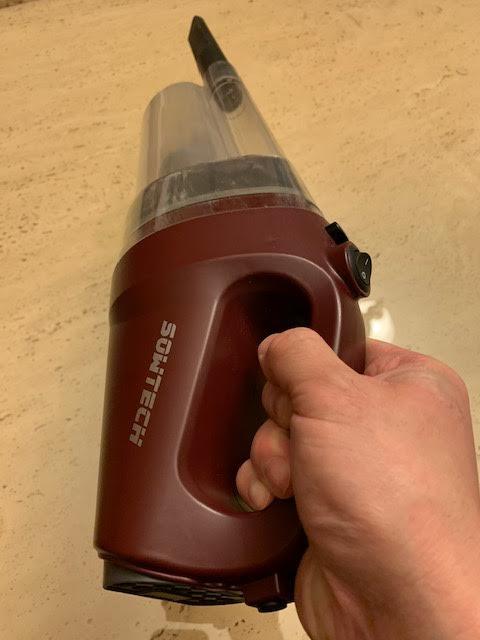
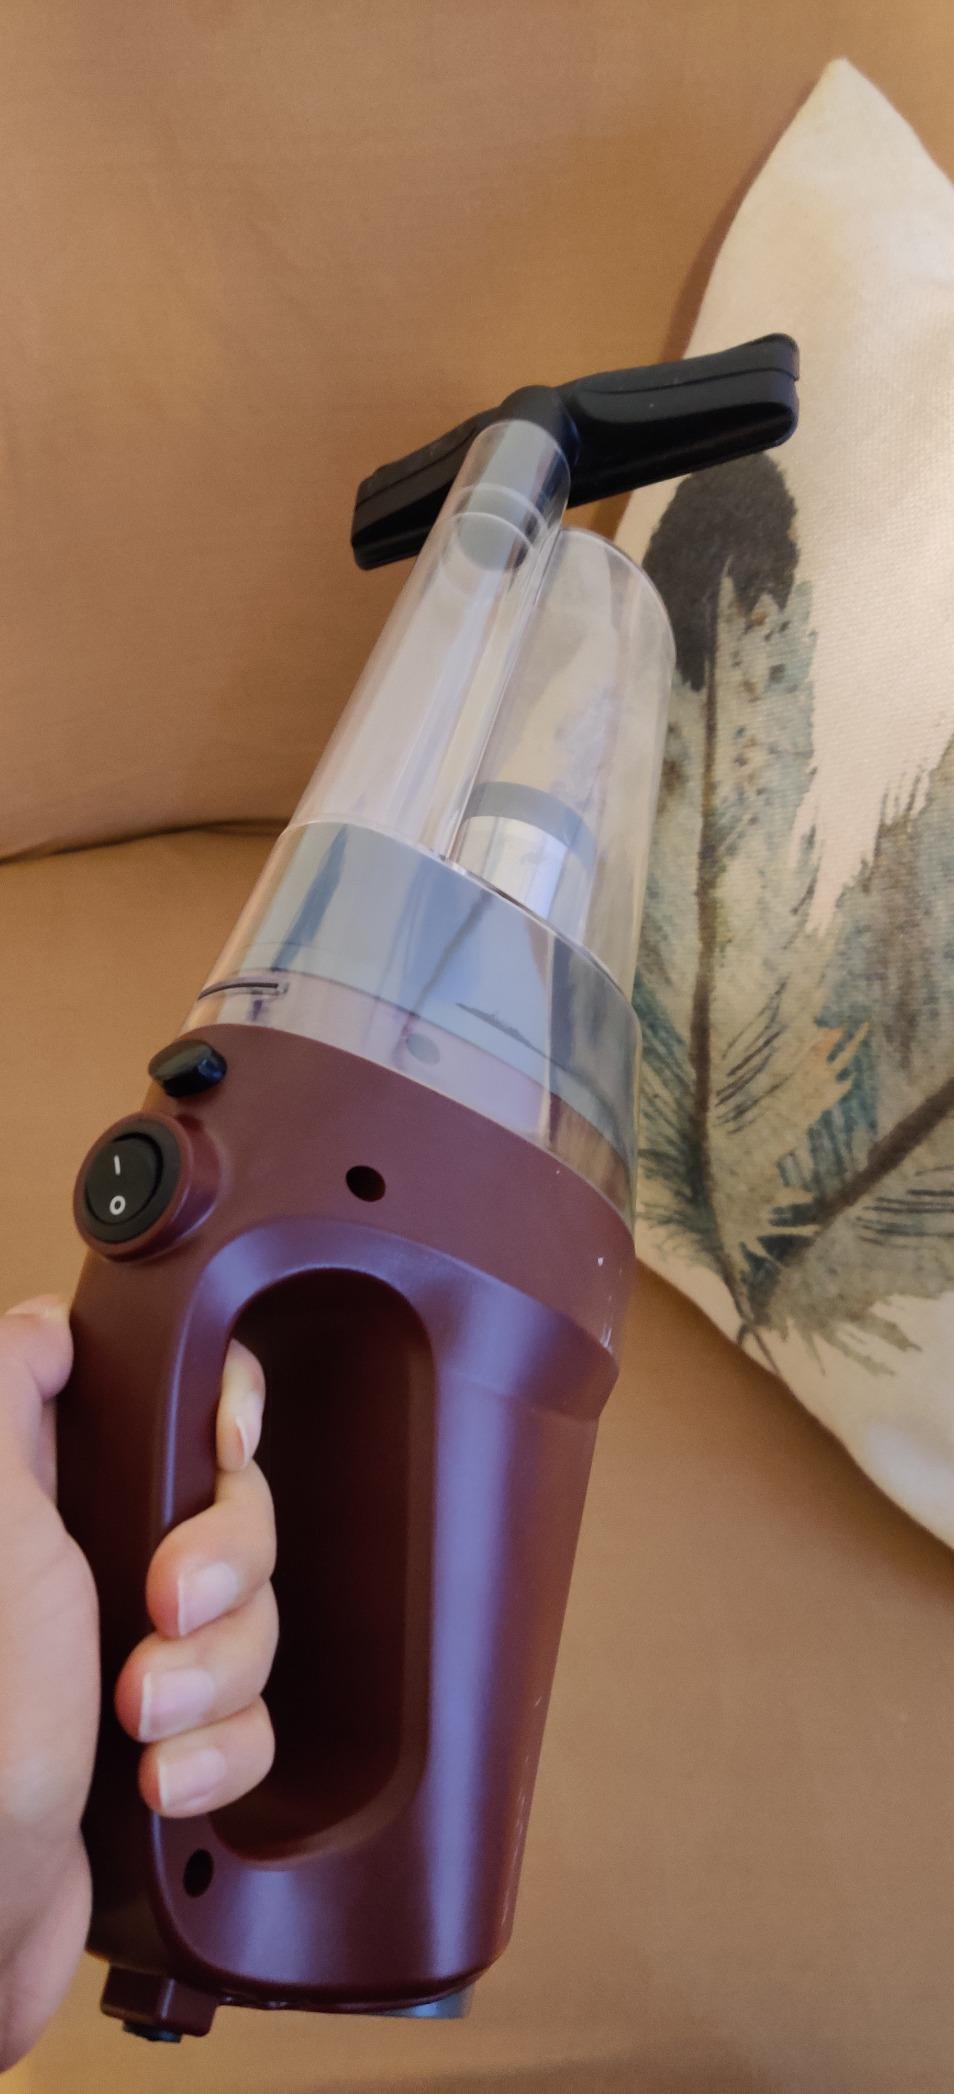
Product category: items_vacuum
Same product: yes